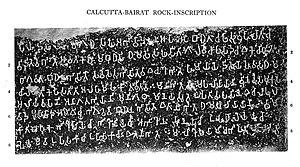
Les édits mineurs sur rocher d'Ashoka, sont des inscriptions rupestres faisant partie des Édits d'Ashoka. Il s'agit des premiers édits en langue indienne de l'empereur Ashoka, écrits dans le script Brahmi lors de la onzième année de son règne, faisant suite à l'inscription bilingue de Kandahar, en grec et en araméen, rédigée lors de la dixième année du règne de l'empereur. Il y a plusieurs variations de ces édits, avec généralement la désignation d'un édit mineur n°1 et un édit mineur n°2, les différentes versions étant généralement agrégées dans la plupart des traductions. Il y a aussi un edit mineur n°3, découvert à Bairat, à destination du clergé bouddhiste. Plusieurs des inscriptions d'Ashoka en grec ou en araméen sont parfois aussi catégorisées parmi les « Édits Mineurs sur Rocher ».
Bairat, l'ancienne Viratnagar, est une ville dans le nord du District de Jaipur au Rajasthan, Inde. La ville est située à 52km au nord de Jaipur, et 66km à l'ouest d'Alwar.